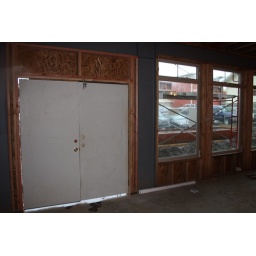
A temporary door by the windows